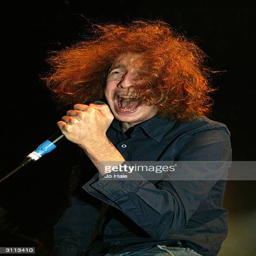
musician of artist performs live on stage